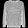
Label: Pullover